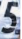
Number: 5